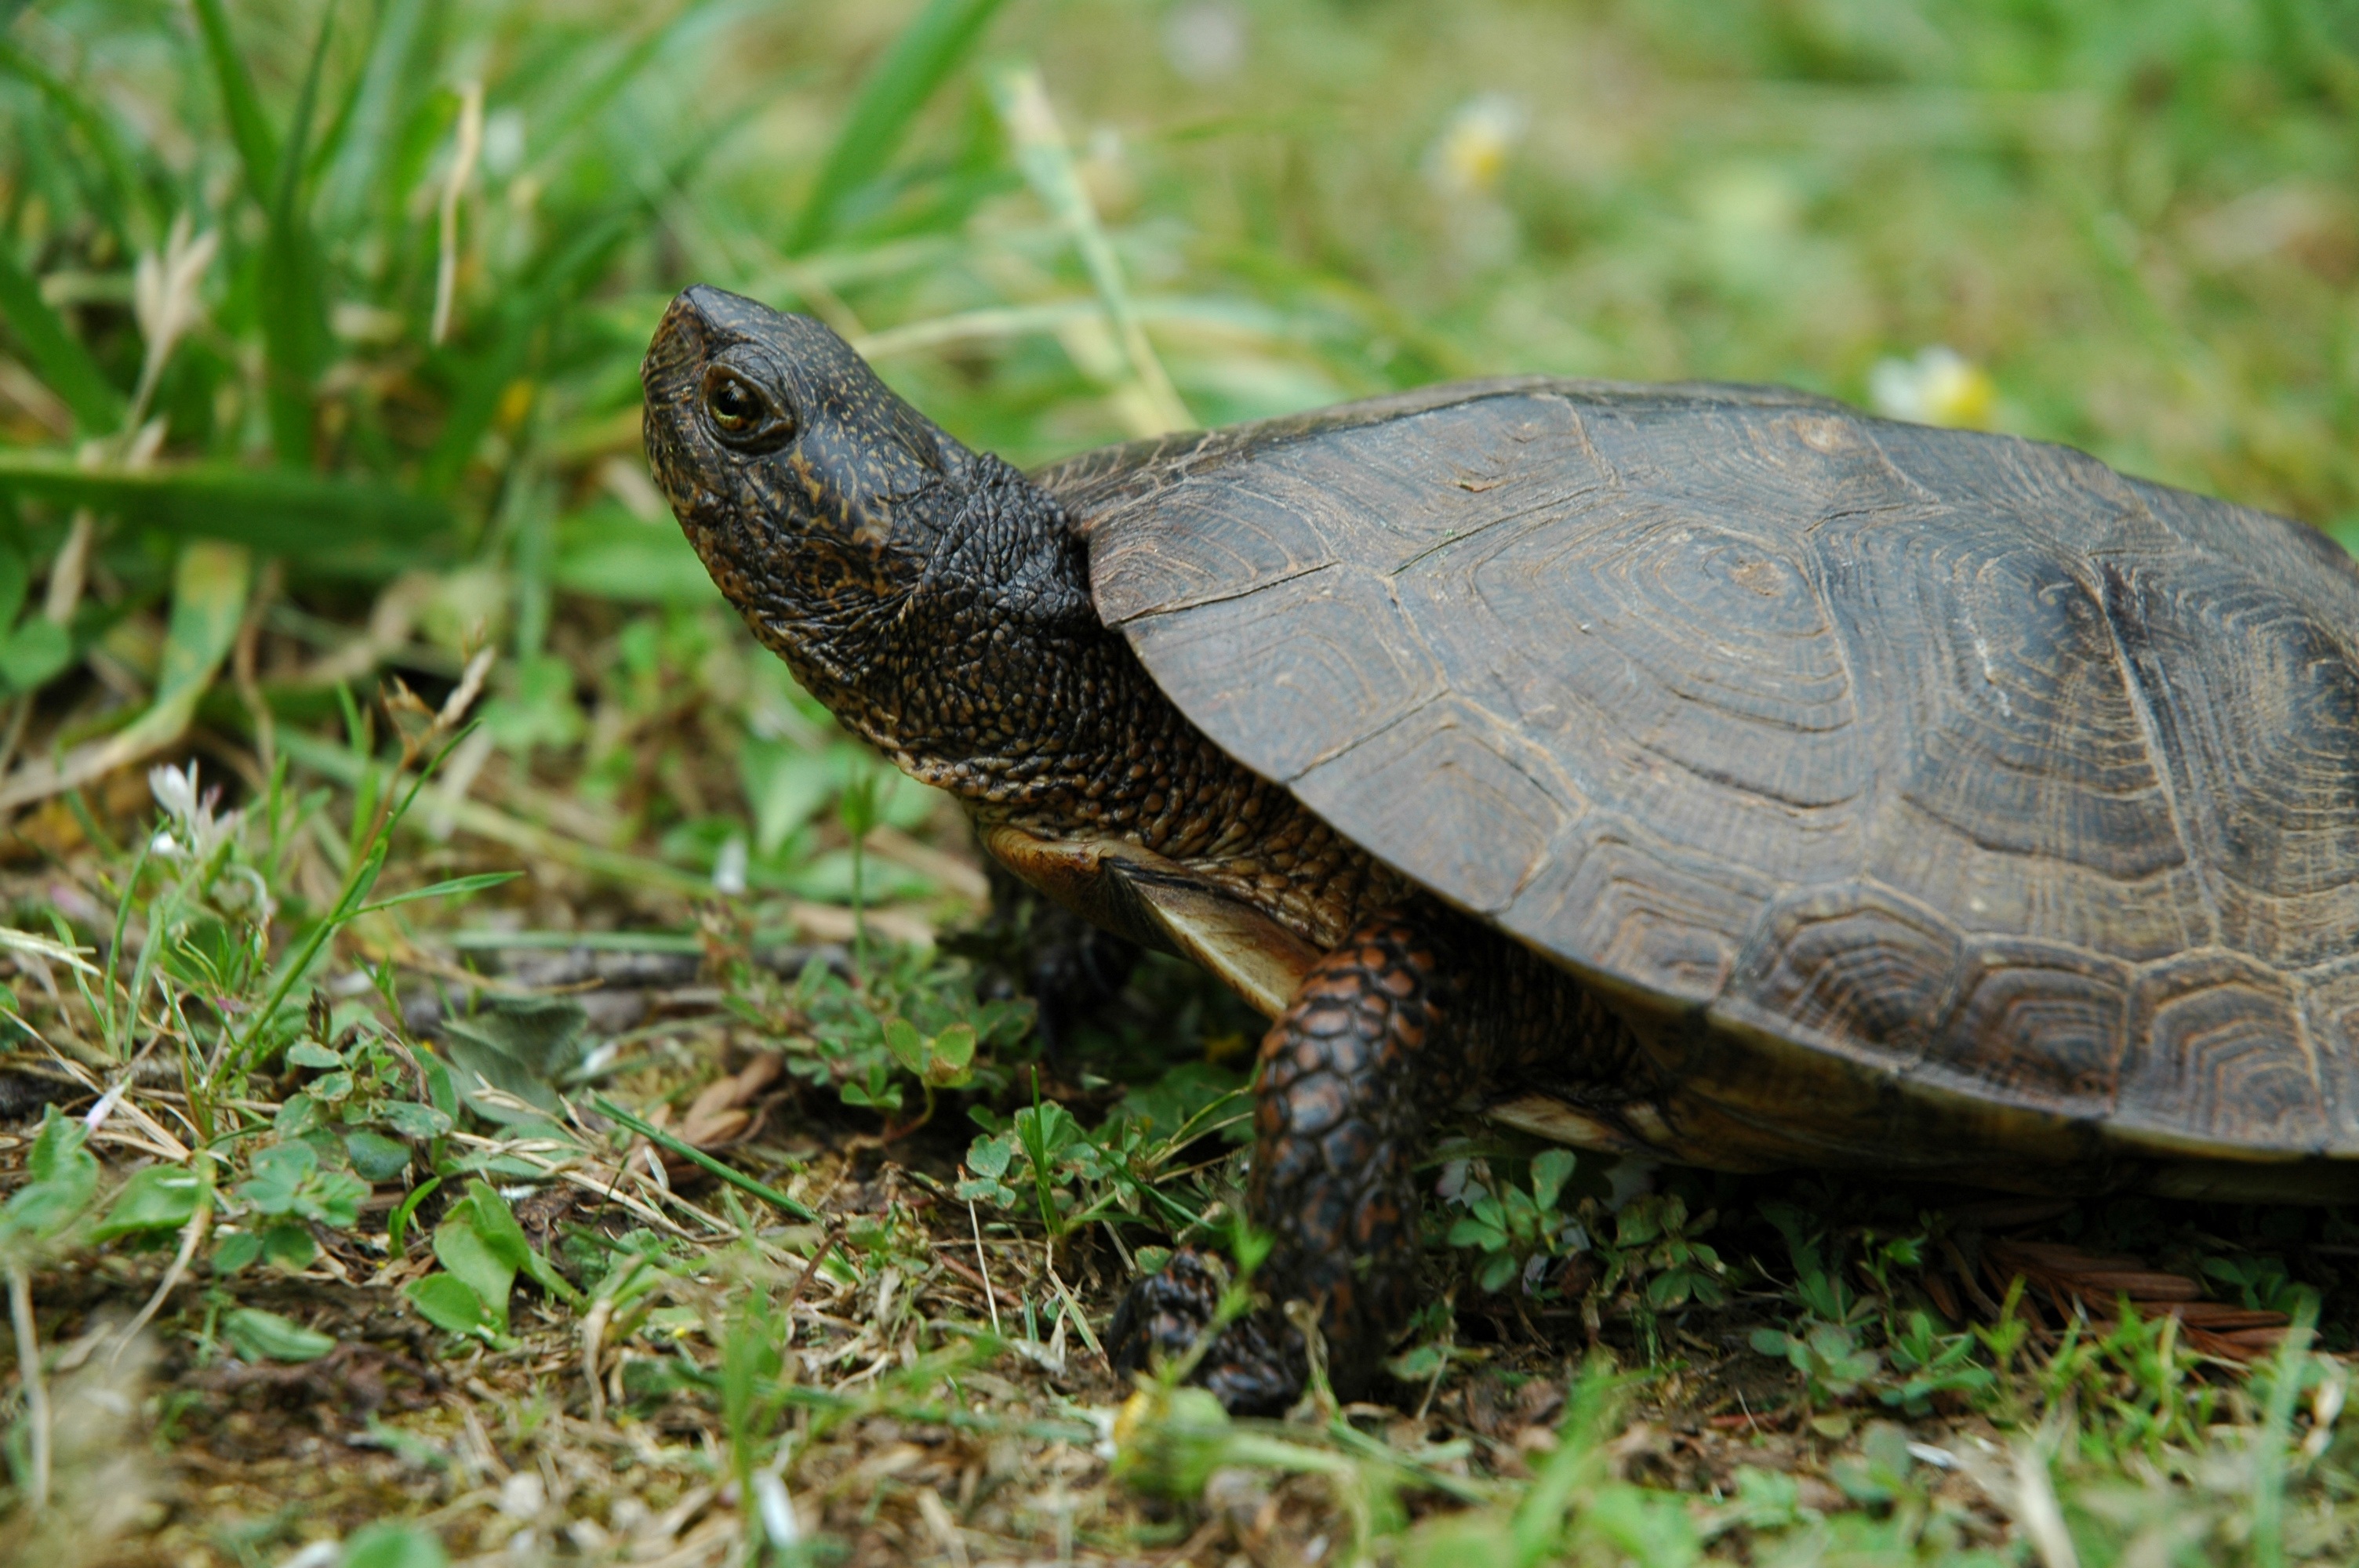
water, nature, lake, animal, river, pond, wildlife, wild, aquatic, turtle, reptile, fauna, shell, life, tortoise, vertebrate, box turtle, common snapping turtle, emydidae, chelydridae